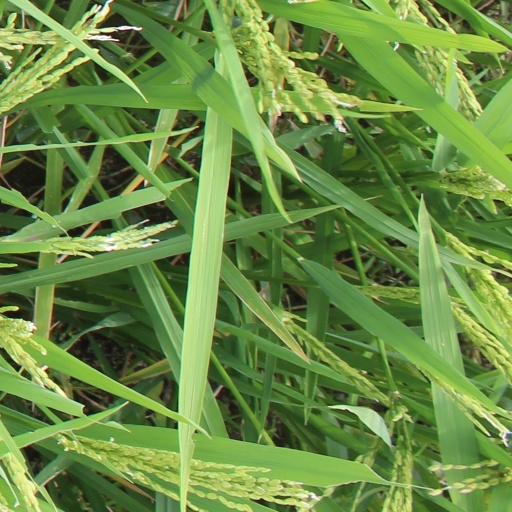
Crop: rice